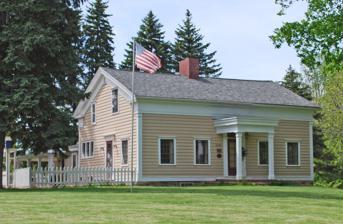
Building: John and Eliza Barr Patterson House
Country: United States of America
Year built: 1844
Historic house in Michigan, United States United States historic place John and Eliza Barr Patterson House U.S. National Register of Historic Places Show map of Michigan Show map of the United States Location 6205 N. Ridge Rd. Nearest city Canton, Michigan Coordinates 42°19′34″N 83°31′40″W / 42.32611°N 83.52778°W / 42.32611; -83.52778 Area 1 acre (0.40 ha) Built 1844 Built by John Patterson Architectural style Greek Revival MPS Canton Township MPS NRHP reference No. 00000647 Added to NRHP June 09, 2000 The John and Eliza Barr Patterson House is a private house located at 6205 N. Ridge Road in Canton , Michigan , United States. It was listed on the National Register of Historic Places in 2000. History John Patterson was born in 1804 in Connecticut . John and his wife Pamelia moved to Canton Township in Michigan and purchased property in 1826. Eight years later, in 1834, Pamelia Patterson died in childbirth; John remained a widower for 10 years. In 1844, John Patterson married Eliza Barr; the couple purchased another plot of land and built this house. The couple had multiple children before John died in 1856. John willed his land to Eliza, who married George W. Peters soon after John's death. Eliza Barr Patterson Peters died in 1885, and her land passed, as instructed in John's will, to the couple's son Charles Patterson. The farm remained in the family until 1999. Description The John and Eliza Barr Patterson House is a 1 + 1 ⁄ 2 -story, five-bay wood-frame Greek Revival farmhouse with clapboard siding sitting atop a stone foundation. The front facade is symmetrical with a center entrance topped with a transom and flanked by twelve-over-twelve windows. It is topped by a wide frieze, a box cornice with returns, and a shingle roof. The interior of the house is in substantially original condition.  The first floor houses a living room, dining room, a kitchen, and a single bedroom; the second floor contains four additional bedrooms and a bathroom installed circa 1940. Door hardware in the house is original, and one of the bedrooms still contains a c. 1844 stenciled border at the top of the wall. Hand-hewn beams can still be seen in the basement of the house. A 20th-century barn is also on the property, along with a shed and the foundation of a barn. Evidence of other farm outbuildings can still be seen around the house, as well as rose , daylily , and peony plantings that date from the late 19th and early 20th centuries. A former chicken coop has been converted into living quarters. References